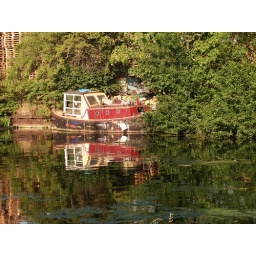
A boat on the river Lea in London